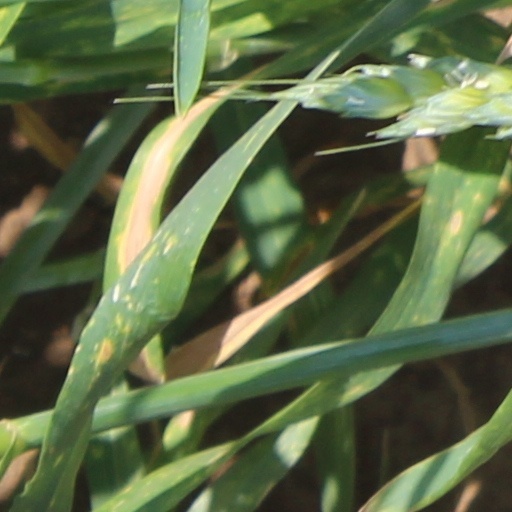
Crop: wheat